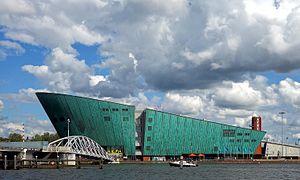
Le NEMO à Amsterdam.
NEMO est depuis l'année 2000 le nom du musée scientifique d'Amsterdam. Visité par environ 545 000 personnes en 2013, il est construit sur les fondations du tunnel de l'IJ et situé sur le Oosterdok. Le bâtiment date de 1997 et est situé près de la gare centrale d'Amsterdam. Il est l'œuvre de l'architecte Renzo Piano. La construction semble avoir la forme d'un navire, mais ce n'est pas le but poursuivi. La forme représente l'image « miroir » de l'entrée du tunnel de l'IJ.